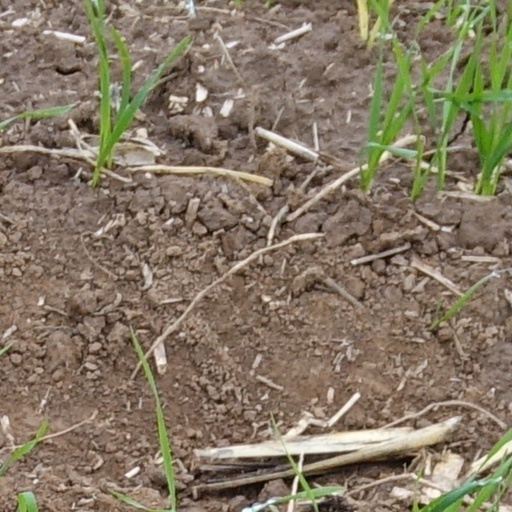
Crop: wheat